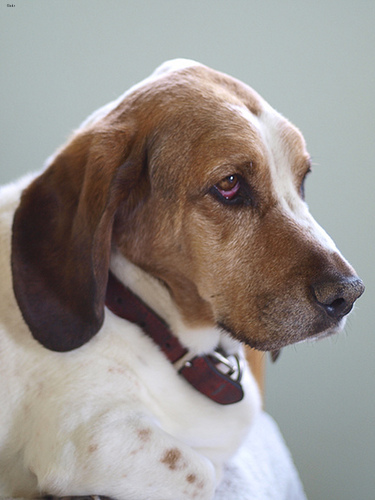
Breed: basset